Church of St Mary, Yarlington

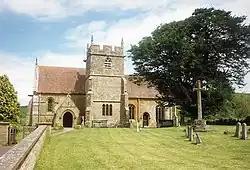

The Anglican Church of St Mary in Yarlington, Somerset, England was built in the 11th century. It is a Grade II* listed building.